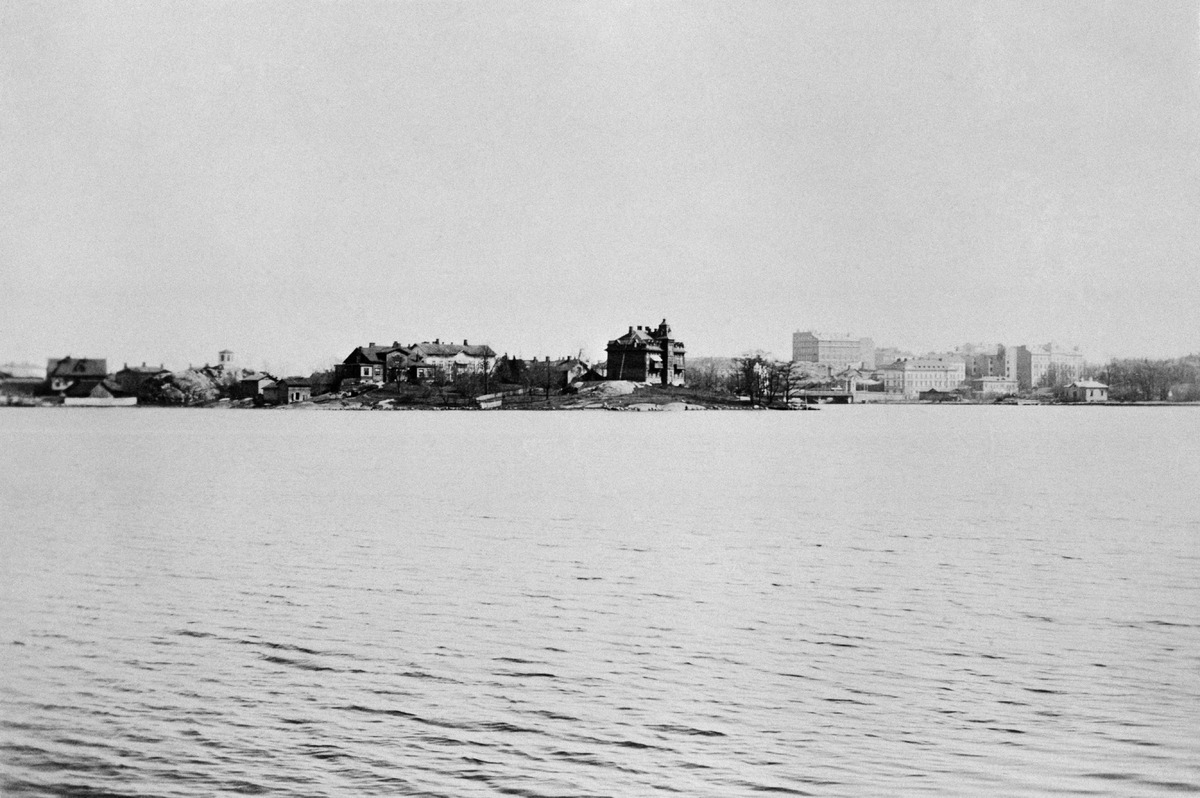
Siltasaaren läntinen kärki ratapenkalta Kaisaniemestä nähtynä
sisällön kuvaus: Siltasaaren läntinen kärki ratapenkalta Kaisaniemestä nähtynä. Oikeanpuoleinen, korkein rakennus oli Söderlundin huvila. mustavalkoinen
Kuvaaja: Mitterhusen, Karl, valokuvaaja
Ajankohta: kuvausaika 1895
Paikka: Suomi, Uusimaa, Helsinki, Siltasaari Helsinki, Kaisaniemenlahti. Siltasaari
Aiheet: meret, lahdet, rannat, merialueet, puurakennukset, asuinrakennukset, huvilat, kalliot